Yasuo Ōtsuka

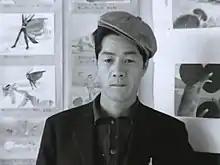

was a Japanese animator who worked with Toei Animation, Nippon Animation, TMS Entertainment, and Studio Ghibli. He was considered to be one of Japan's foremost animators, and he was an important mentor to both Hayao Miyazaki and Isao Takahata.